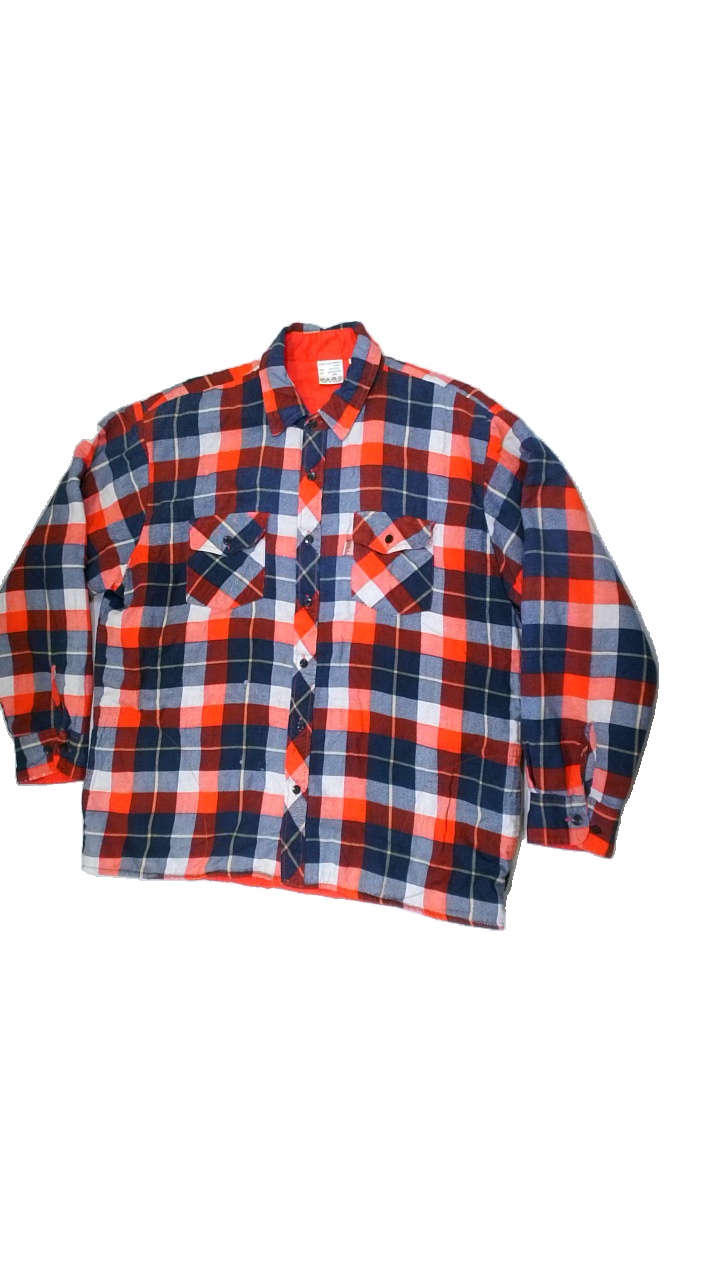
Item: Shirt (Men)
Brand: Missing
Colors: Multicolor, Red, Grey, Blue, Beige
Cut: Regular
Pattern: Checkered print
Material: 100%cotton
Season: Autumn
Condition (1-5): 2
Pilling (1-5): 4
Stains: Major
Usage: Export
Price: <50